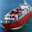
Label: ship